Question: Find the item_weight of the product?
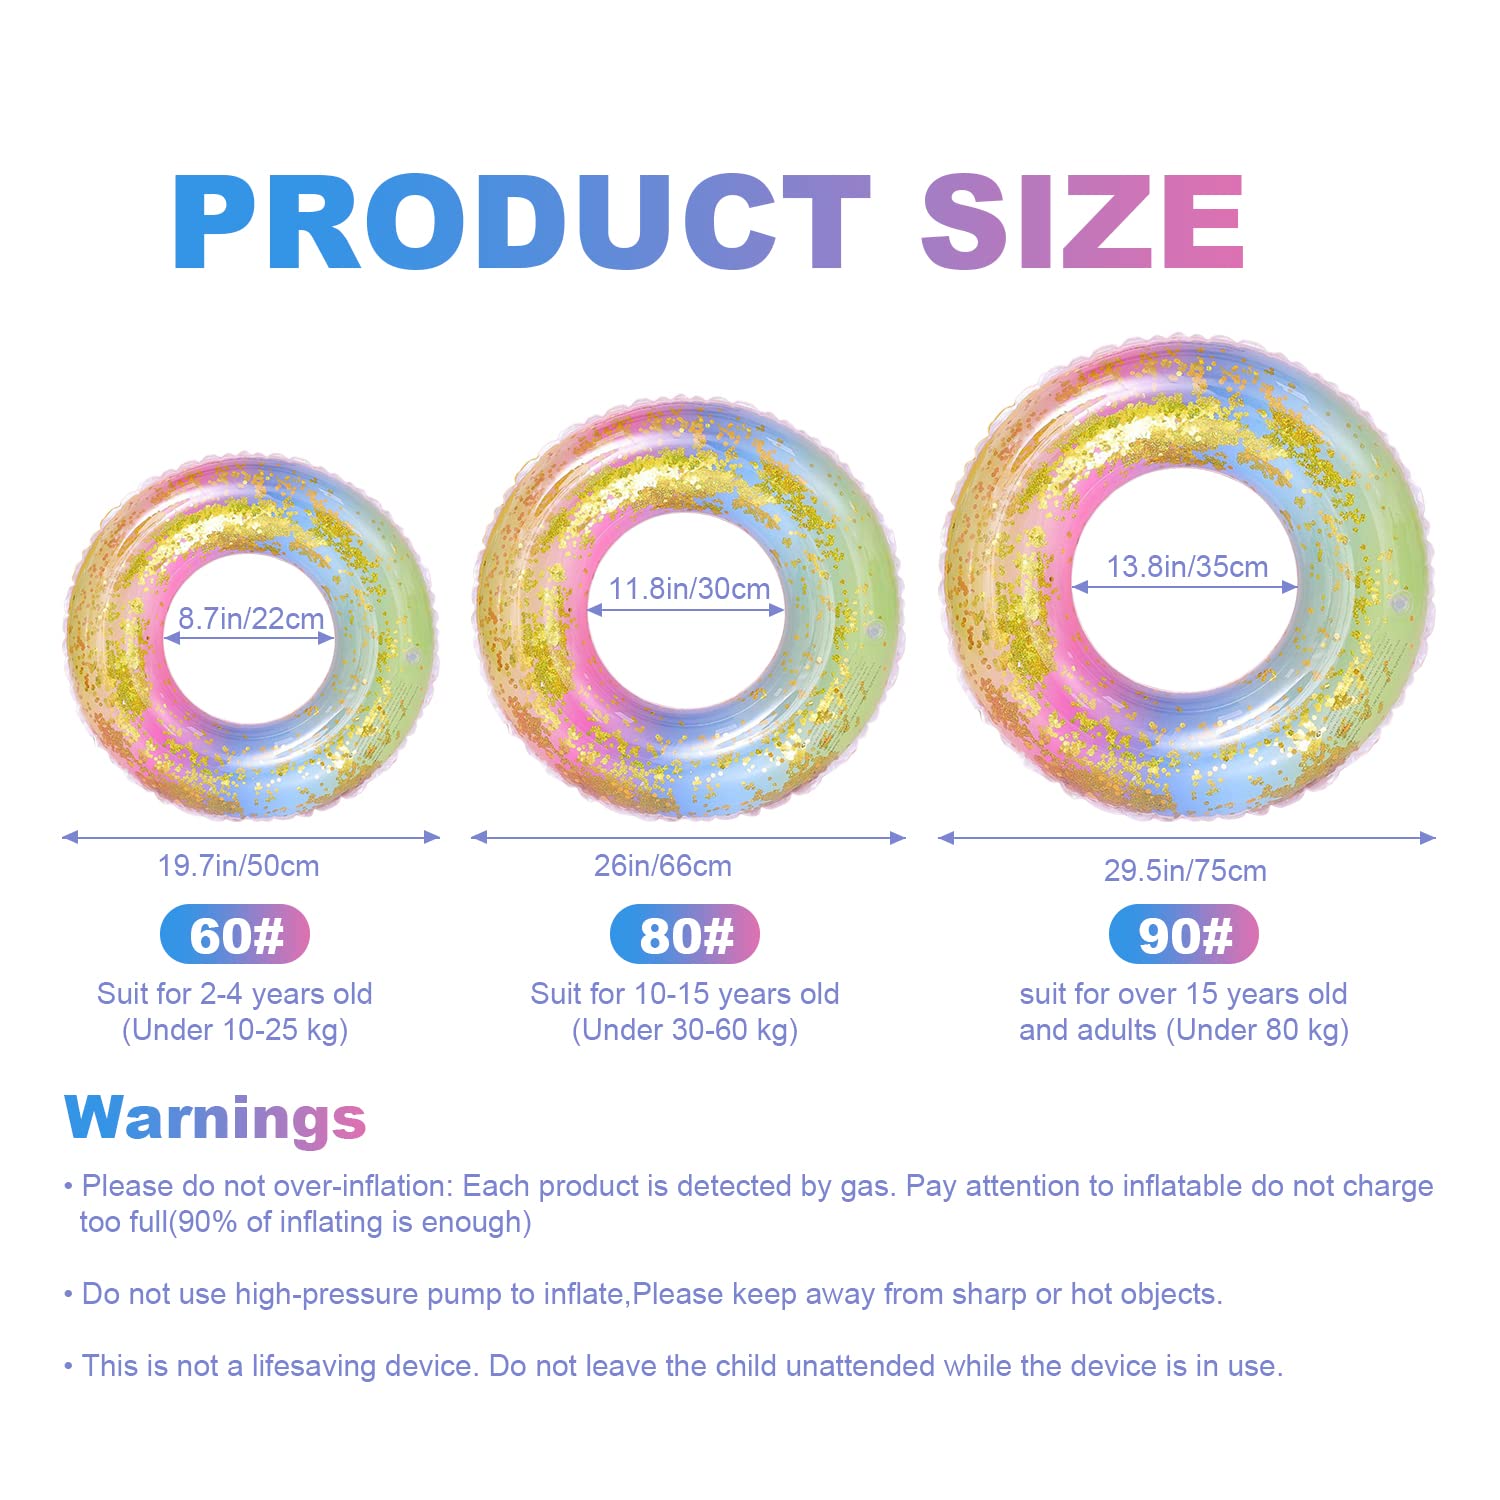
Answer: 80.0 kilogram